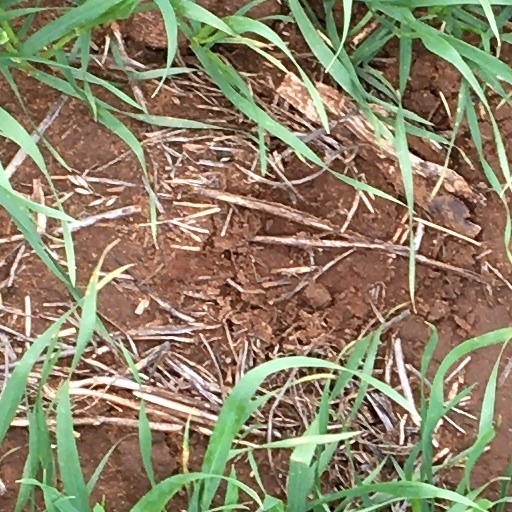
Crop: wheat